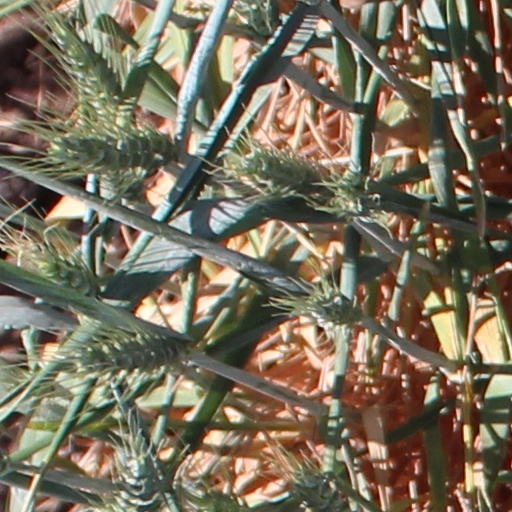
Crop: wheat